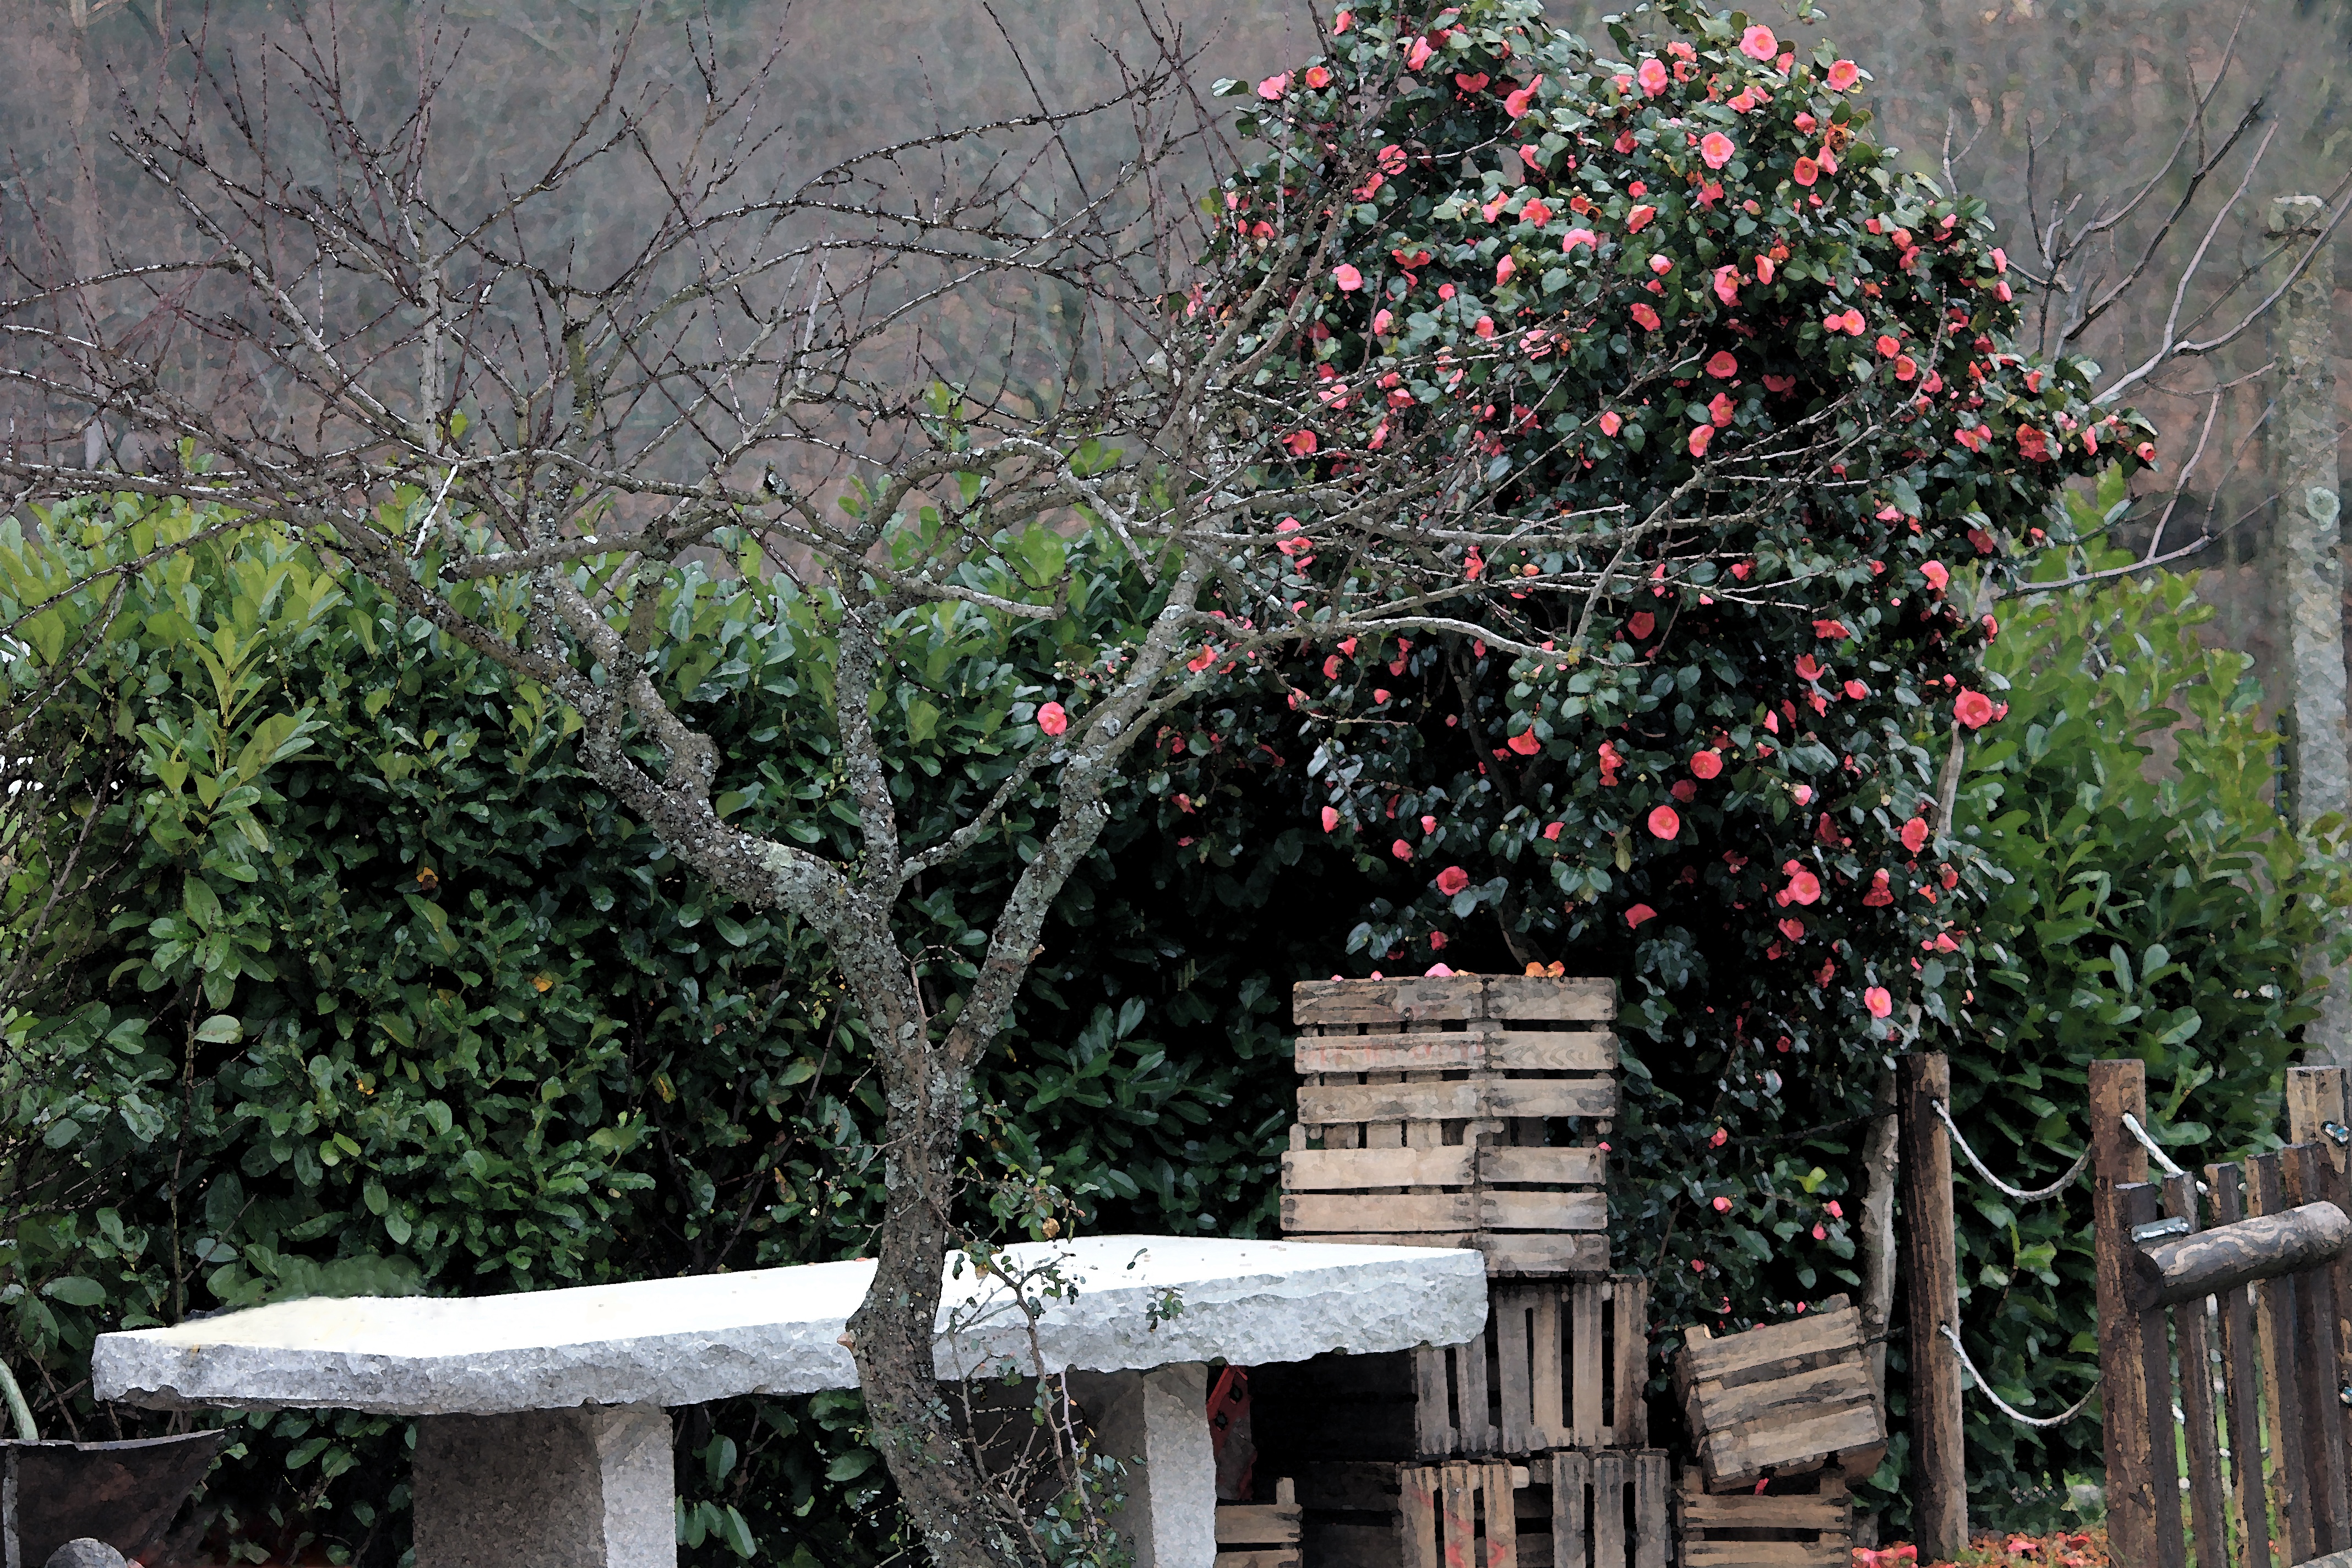
tree, branch, plant, leaf, flower, spring, botany, garden, flora, shrub, shrine, woody plant